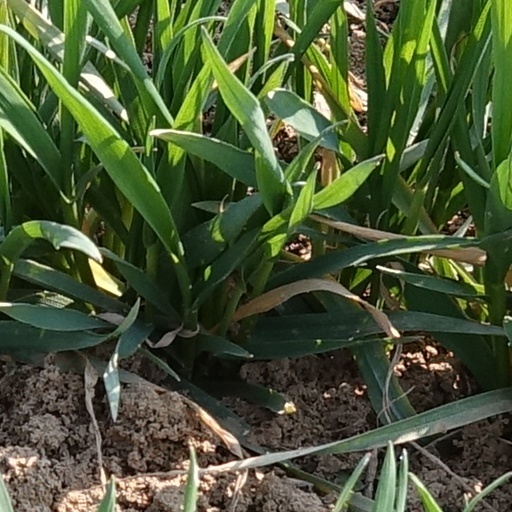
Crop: wheat